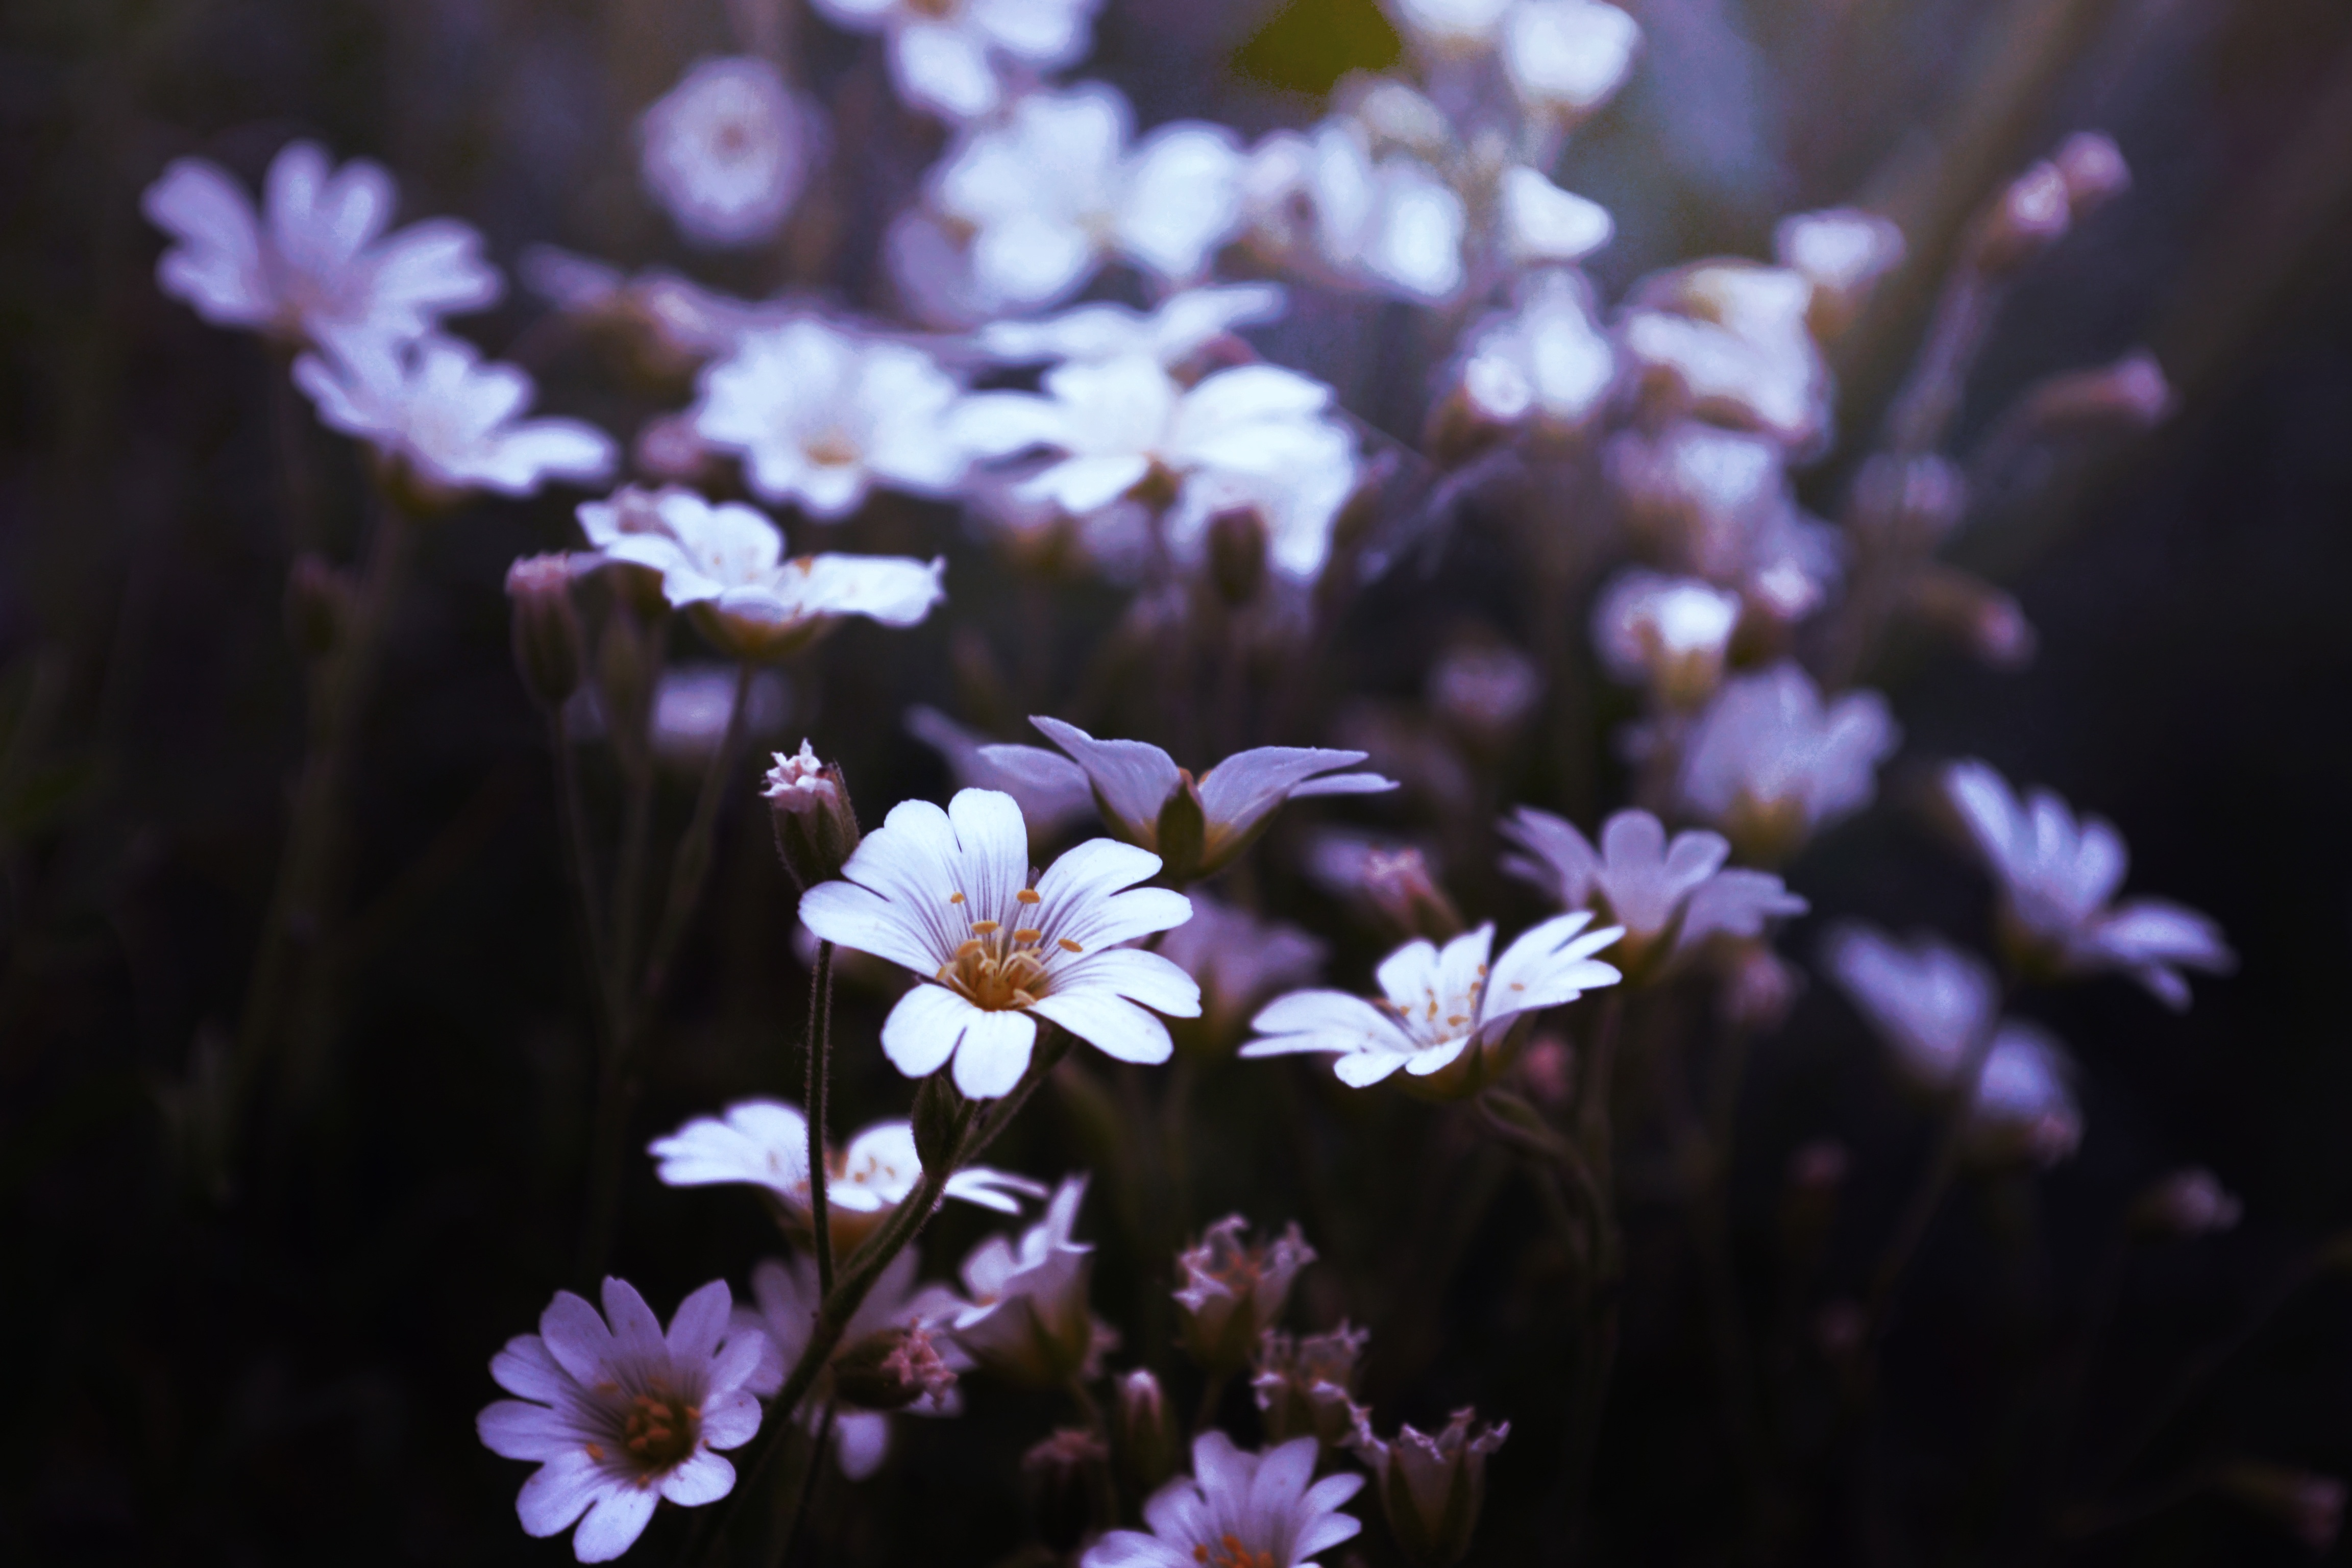
nature, blossom, plant, photography, flower, purple, petal, floral, botany, flora, wildflower, macro photography, flowering plant, daisy family, land plant